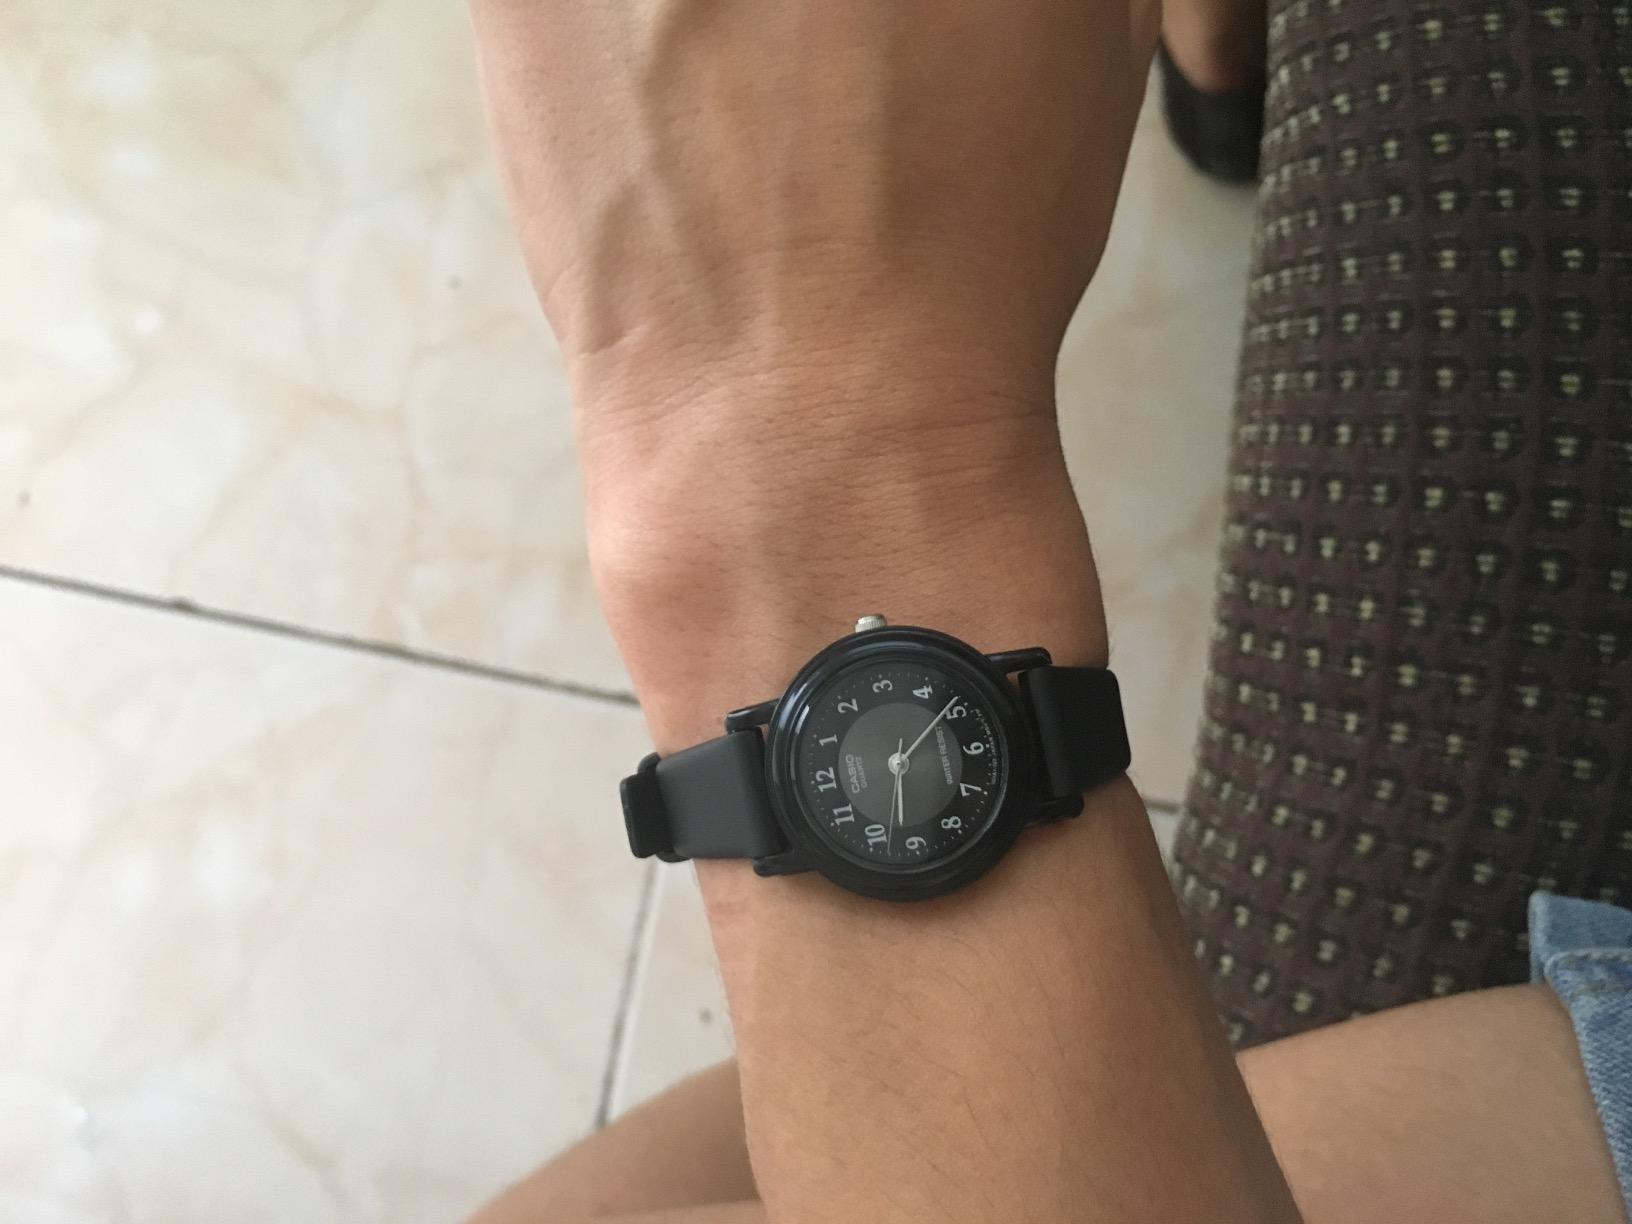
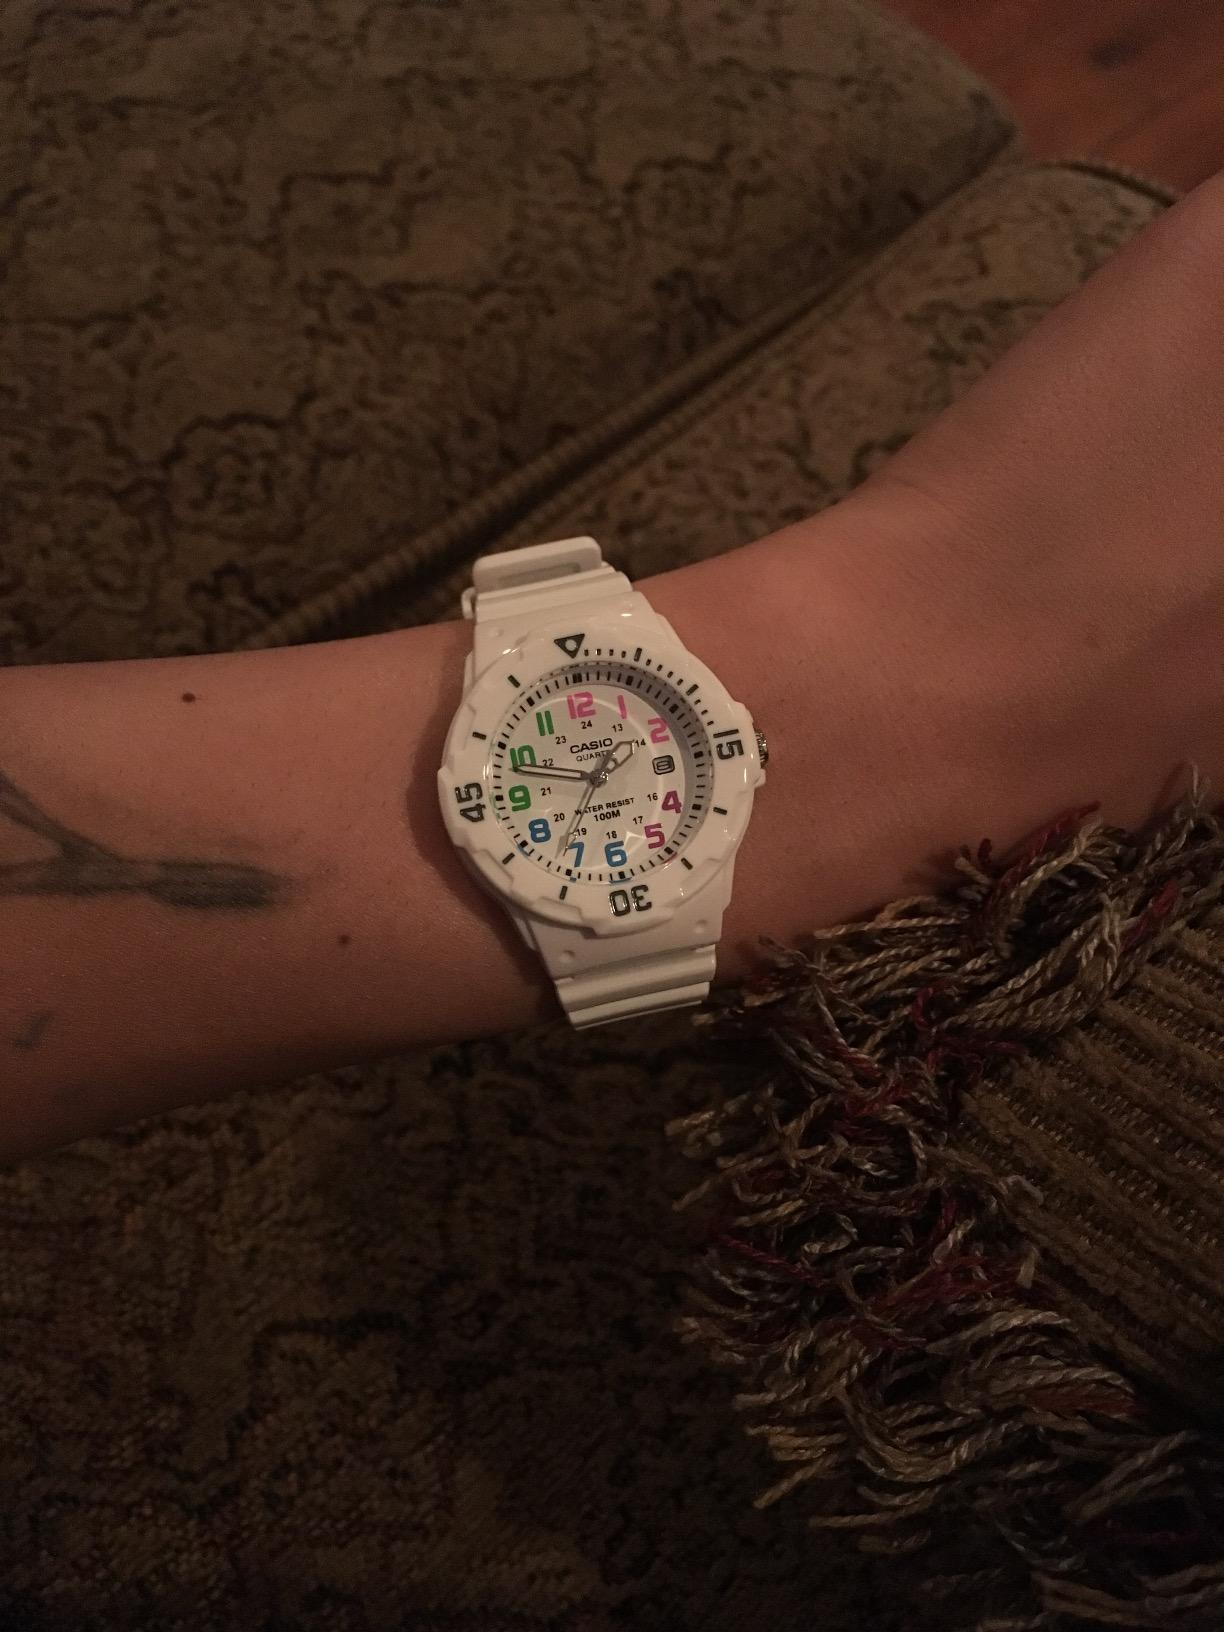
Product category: accessories_watch
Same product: no